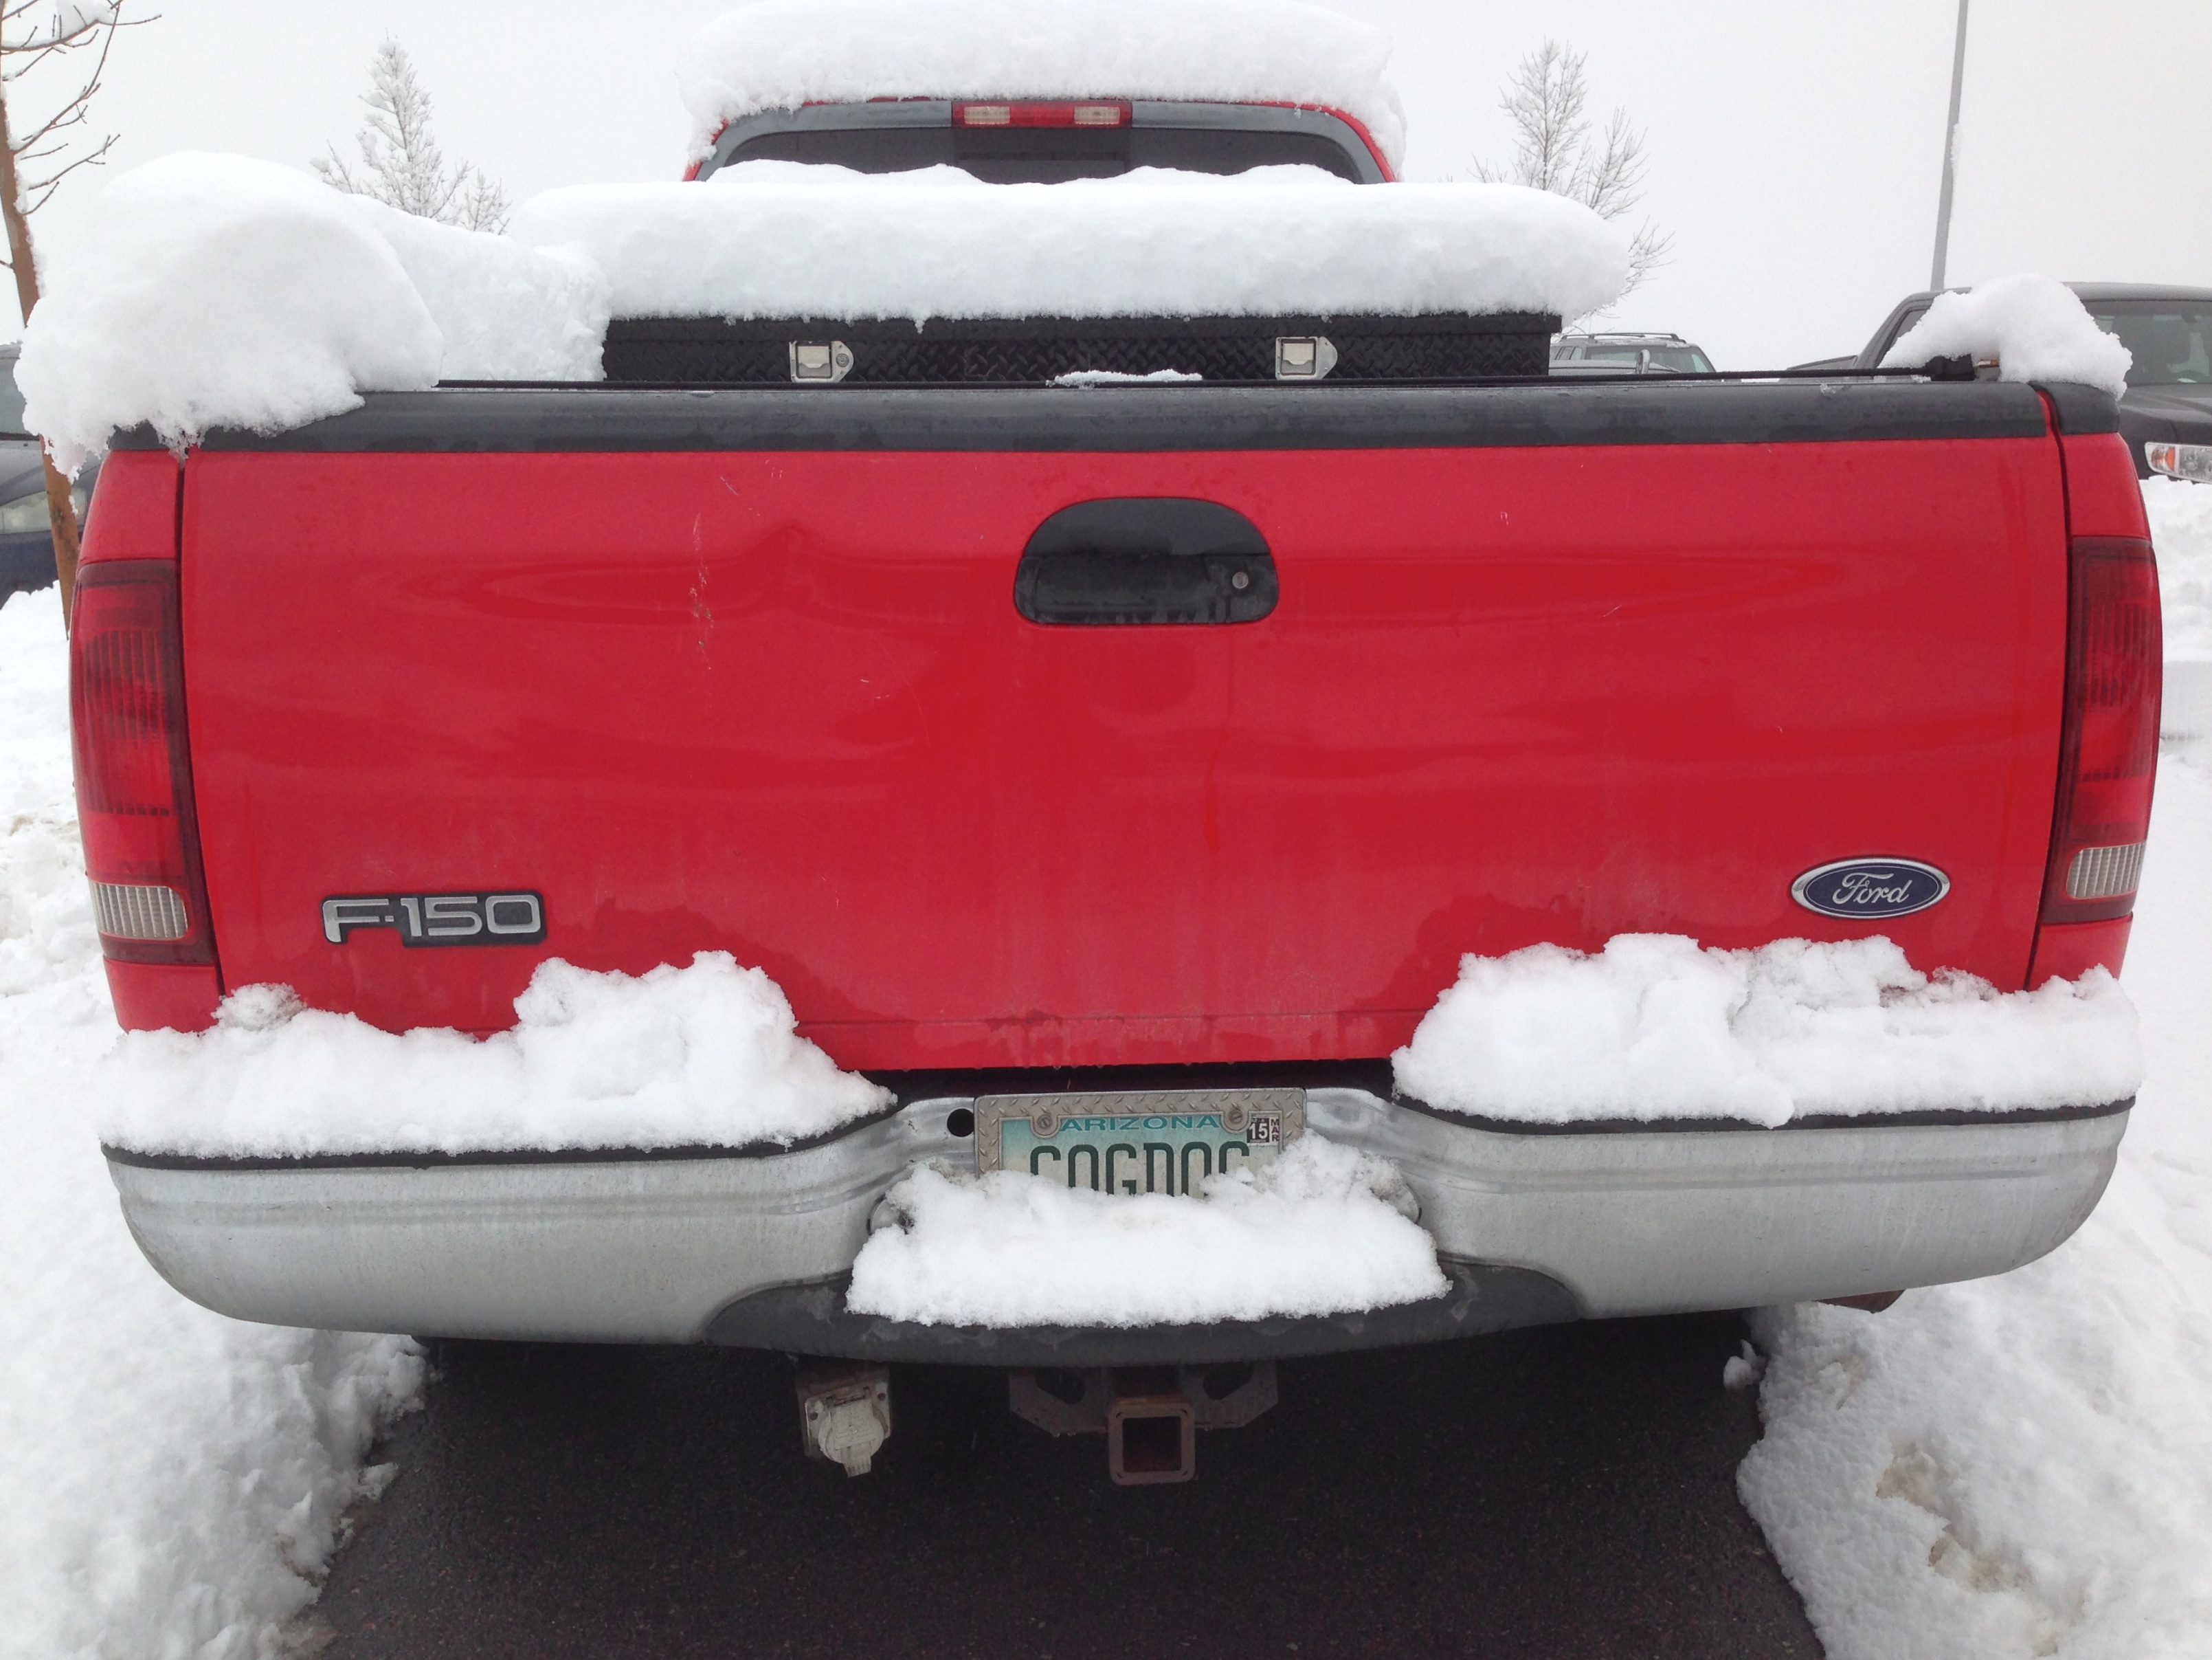
snow, car, truck, vehicle, grille, bumper, city car, pickup truck, automobile make, automotive exterior, truck bed part, chevrolet silverado